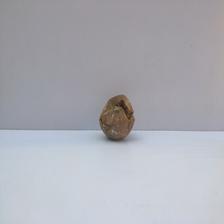
Size: Spoiled